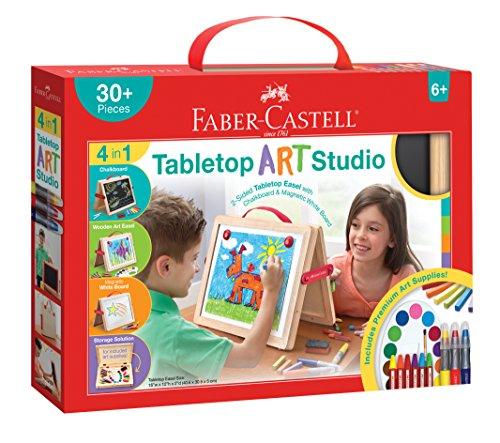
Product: Faber-Castell Tabletop Art Studio - Wooden Easel with Art Supplies for Kids
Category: Arts, Crafts & Sewing | Painting, Drawing & Art Supplies | Drawing | Art Sets
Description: Tabletop easel is filled with premium quality Faber-Castell materials.
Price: $40.00
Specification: ProductDimensions:2.4x18.1x12.8inches|ItemWeight:4.45pounds|ShippingWeight:4.45pounds(Viewshippingratesandpolicies)|DomesticShipping:ItemcanbeshippedwithinU.S.|InternationalShipping:ThisitemcanbeshippedtoselectcountriesoutsideoftheU.S.LearnMore|ASIN:B0721NRX1H|Itemmodelnumber:FC14316|Manufacturerrecommendedage:6-10years